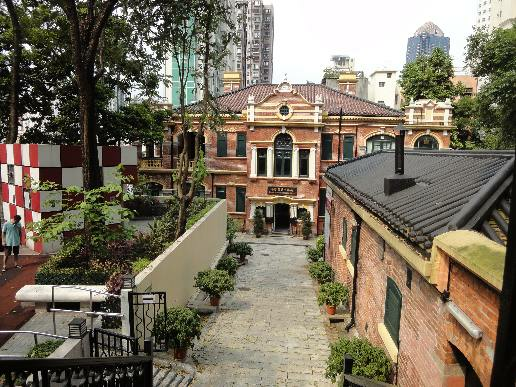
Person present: No